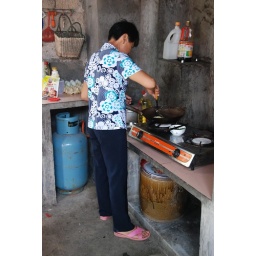
in the kitchen near moon hill